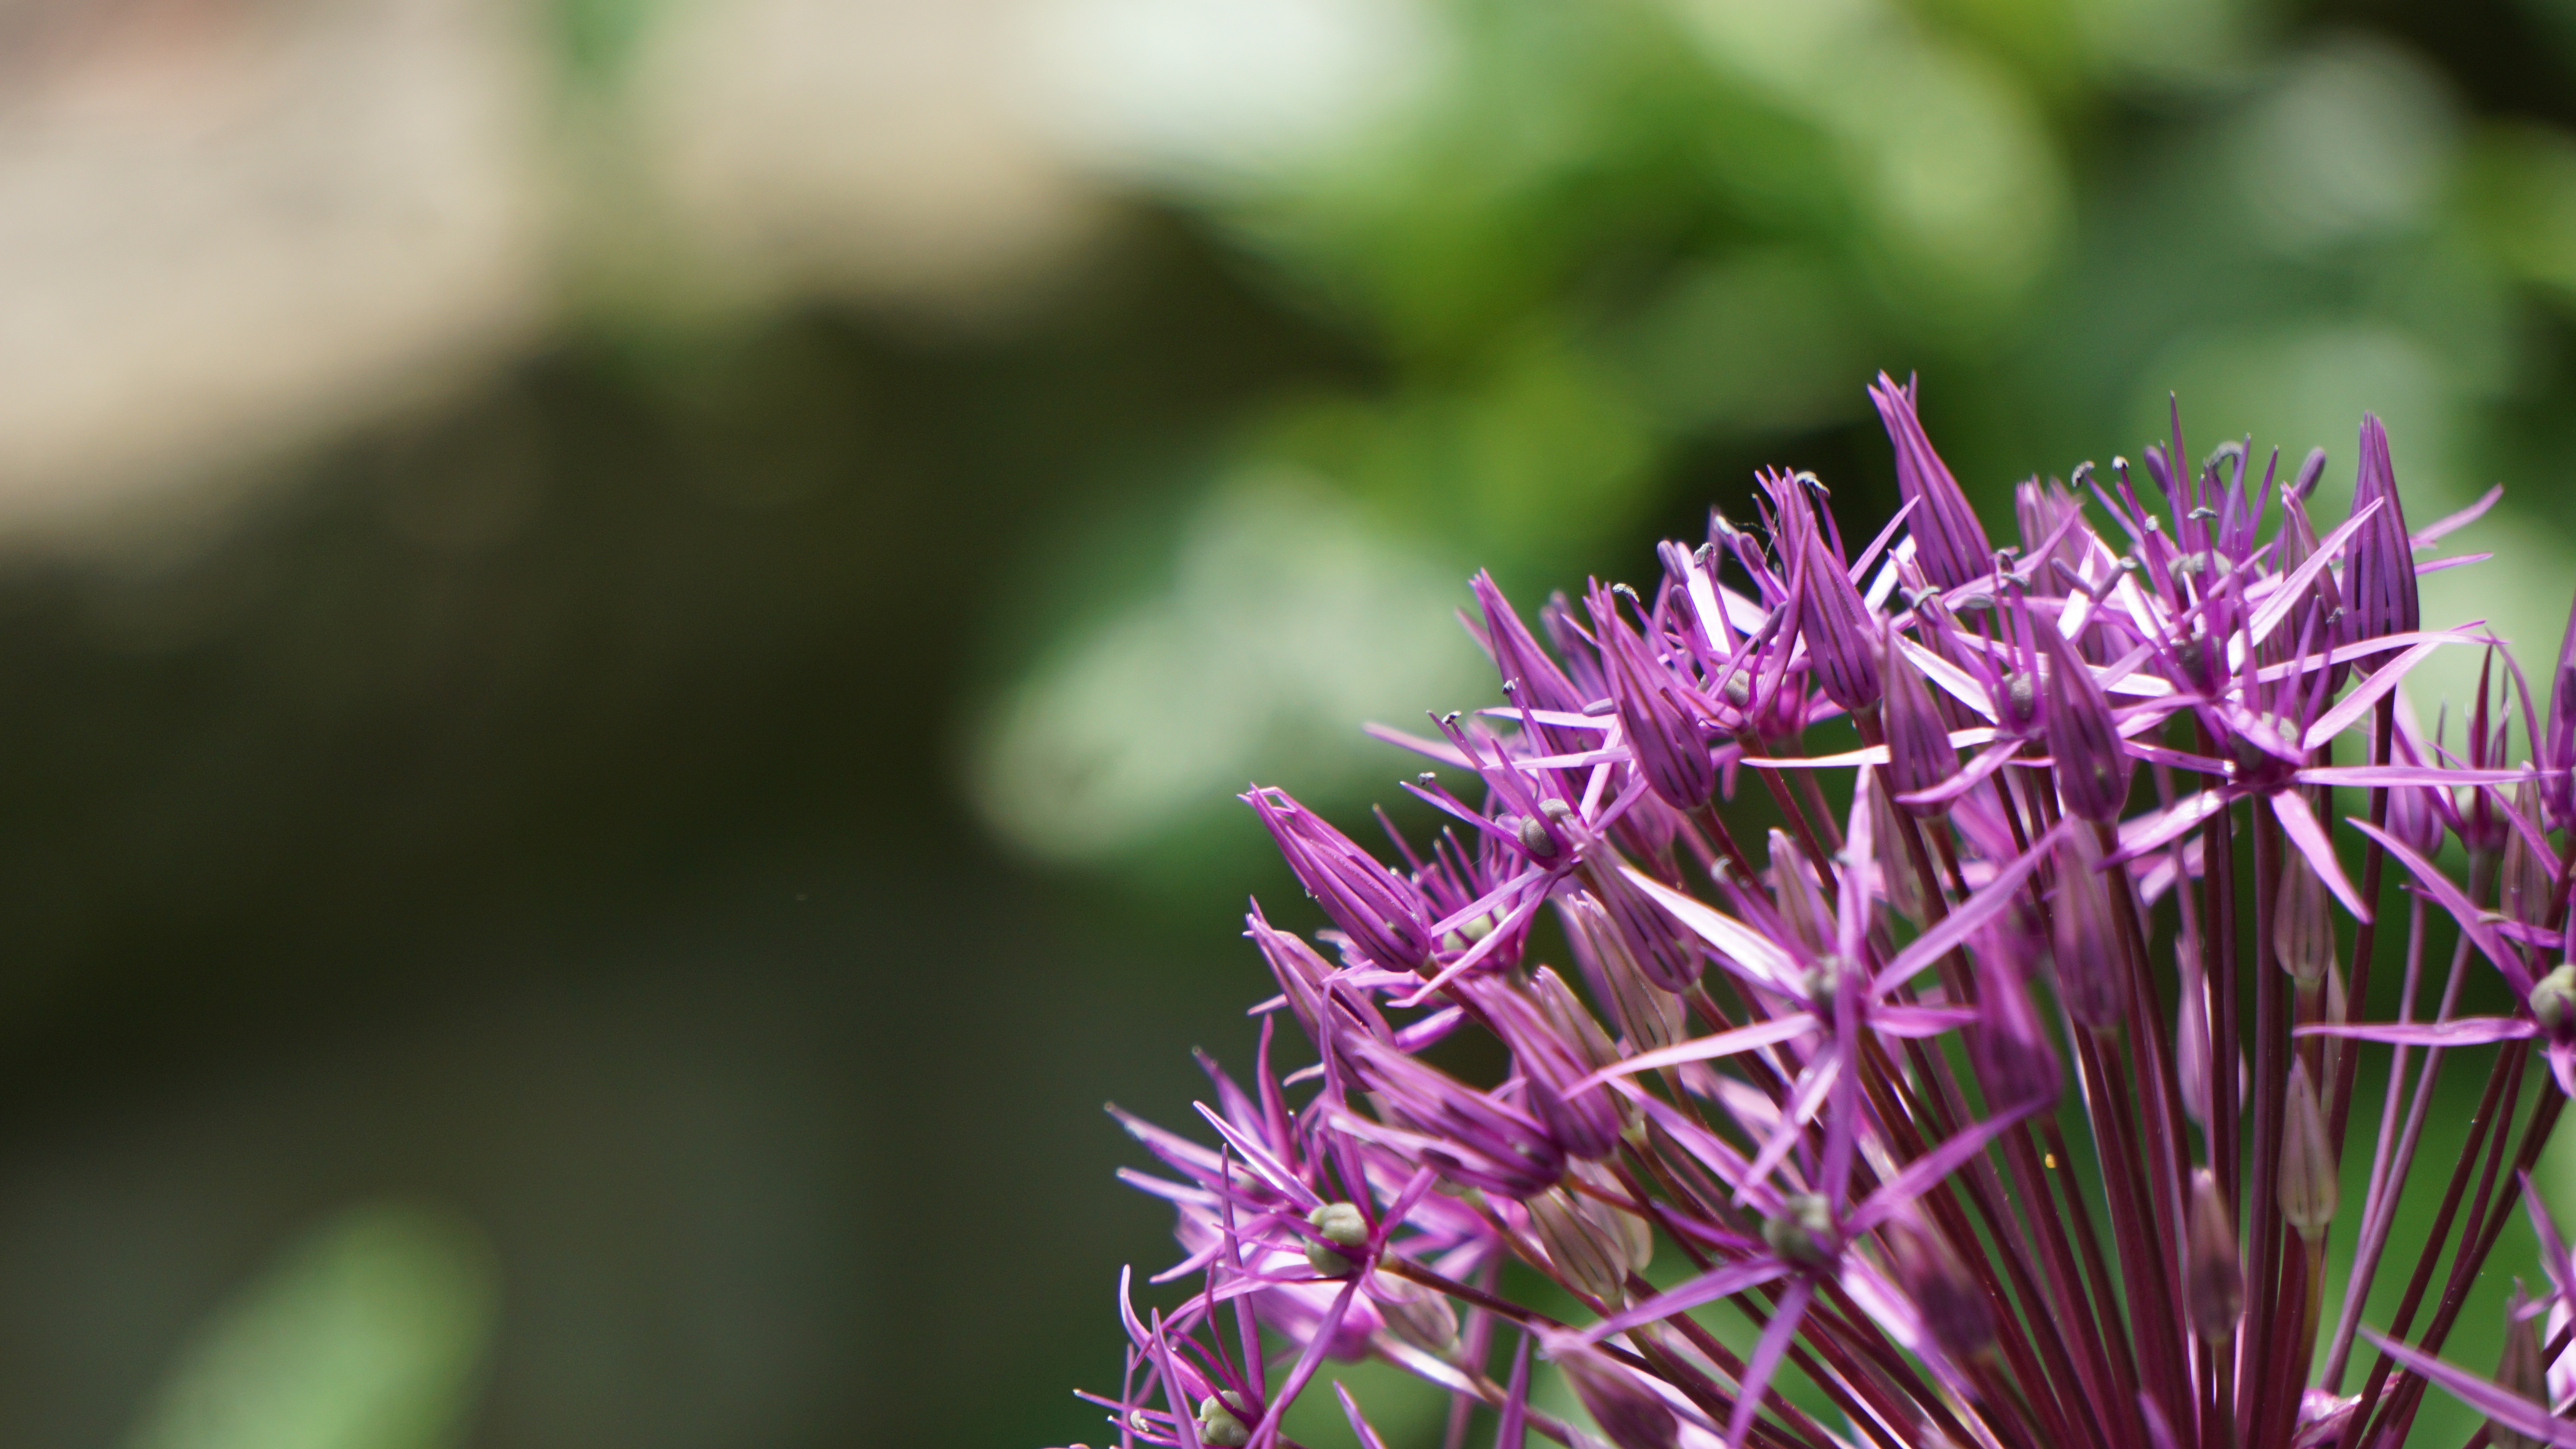
summer, blossom, purple, flower, flowering plant, plant, ironweed, macro photography, amaryllis family, allium, wildflower, pollinator, perennial plant